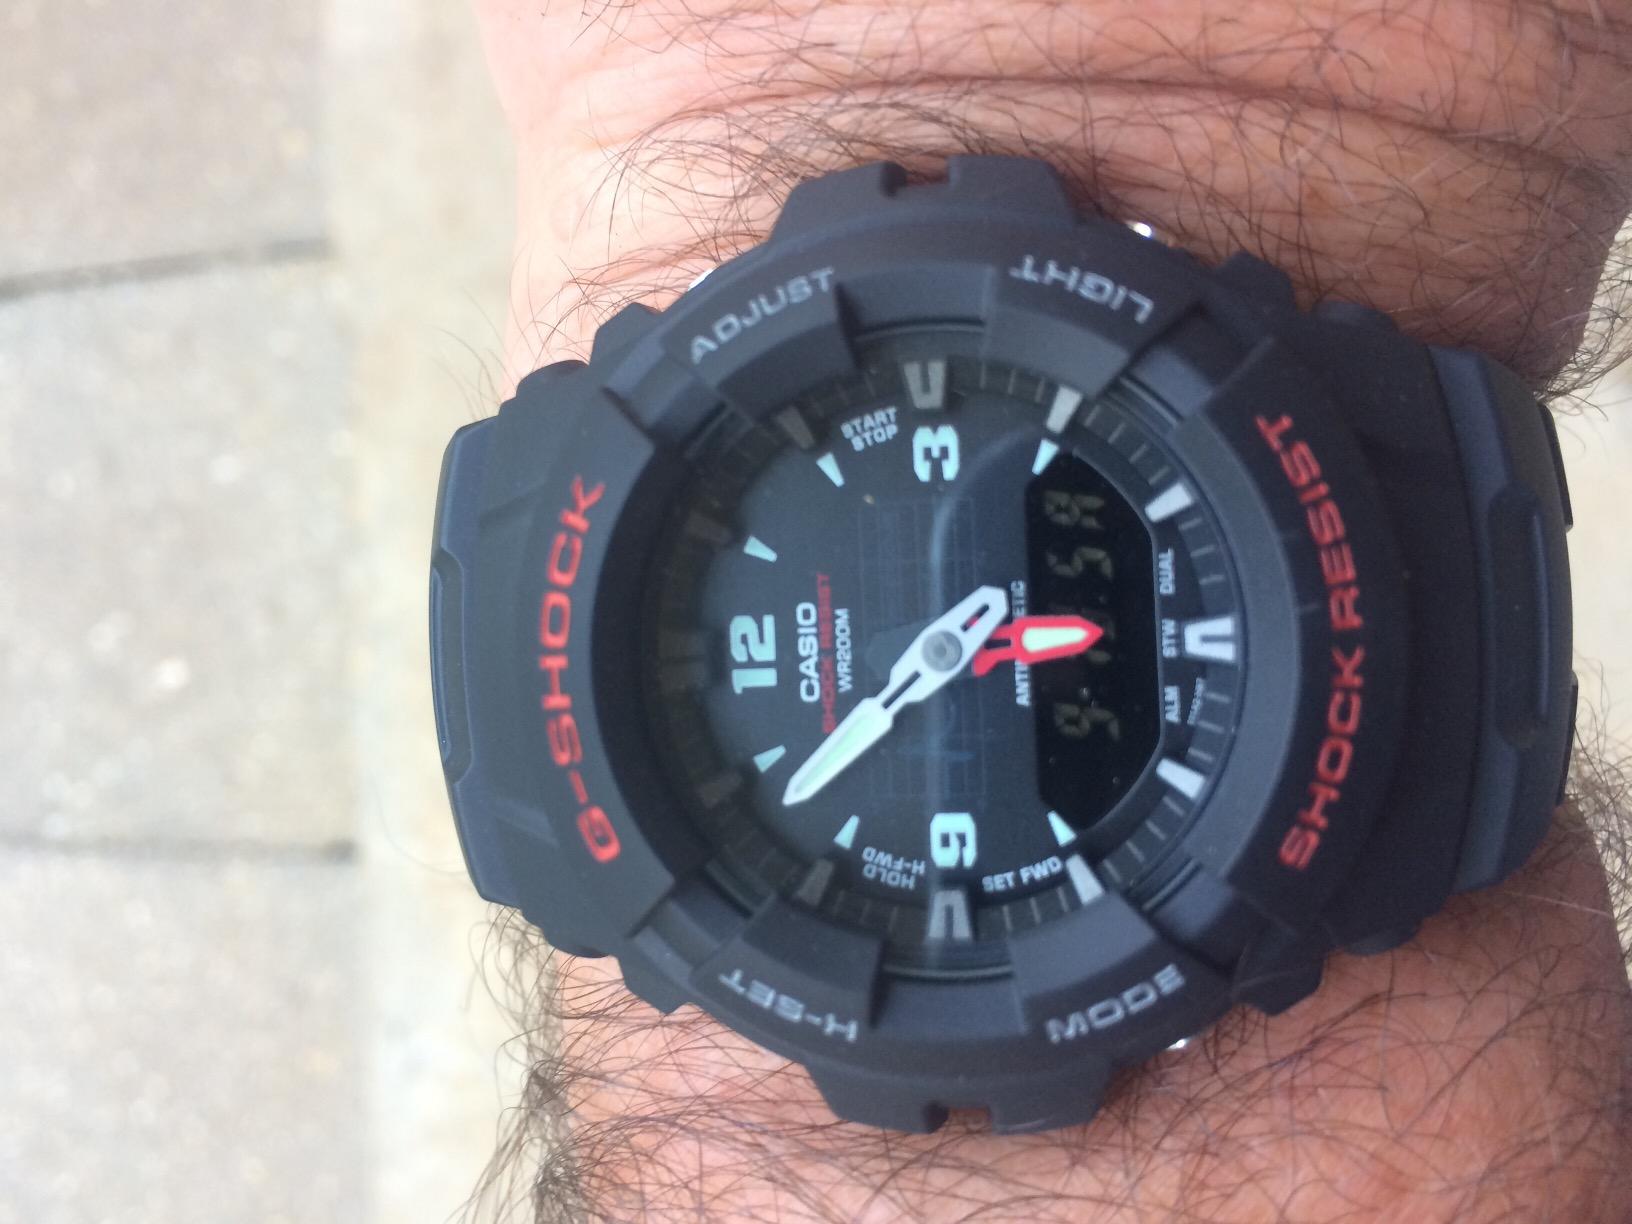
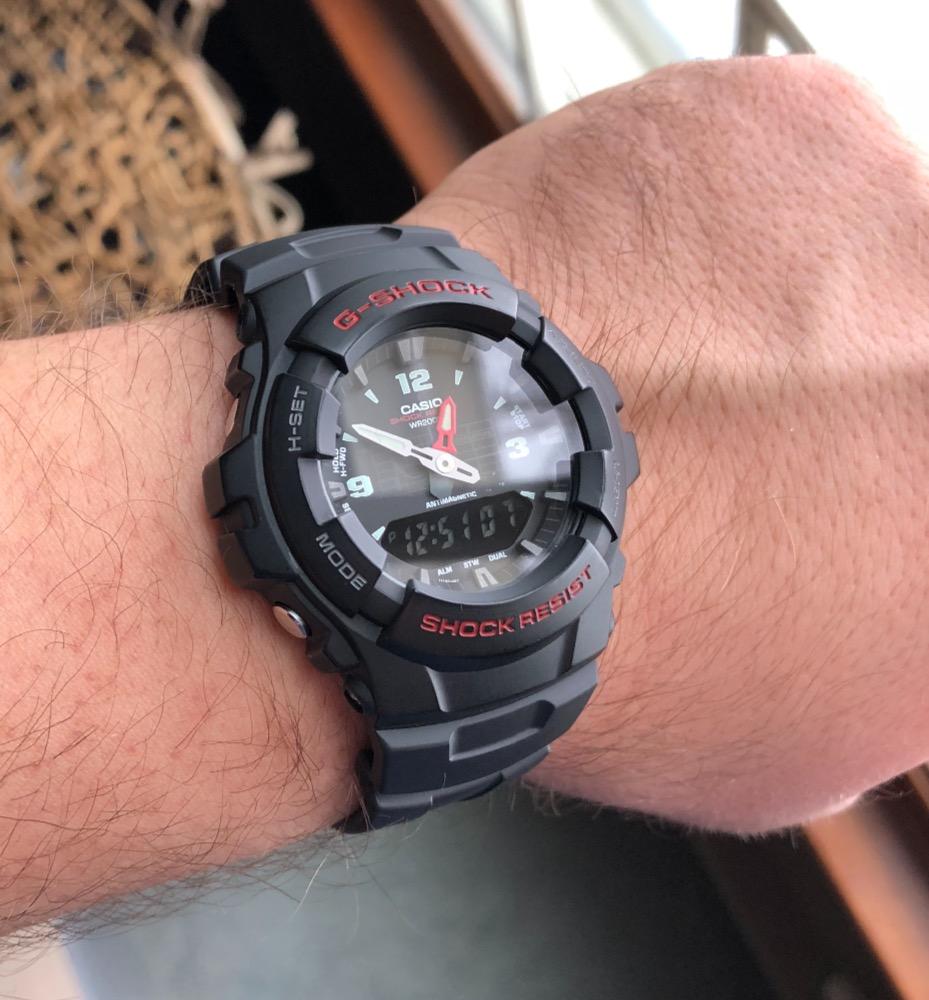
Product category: accessories_watch
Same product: yes